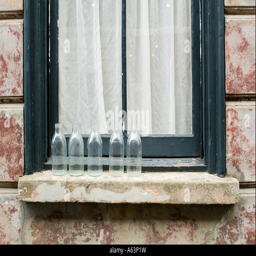
milk bottles on the window sill of an old house